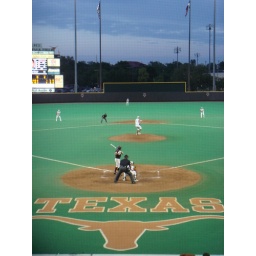
Taken from seats right behind home plate at Disch Faulk Stadium in Austin, Tx